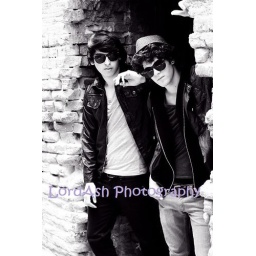
I love the brick wall they are standing by